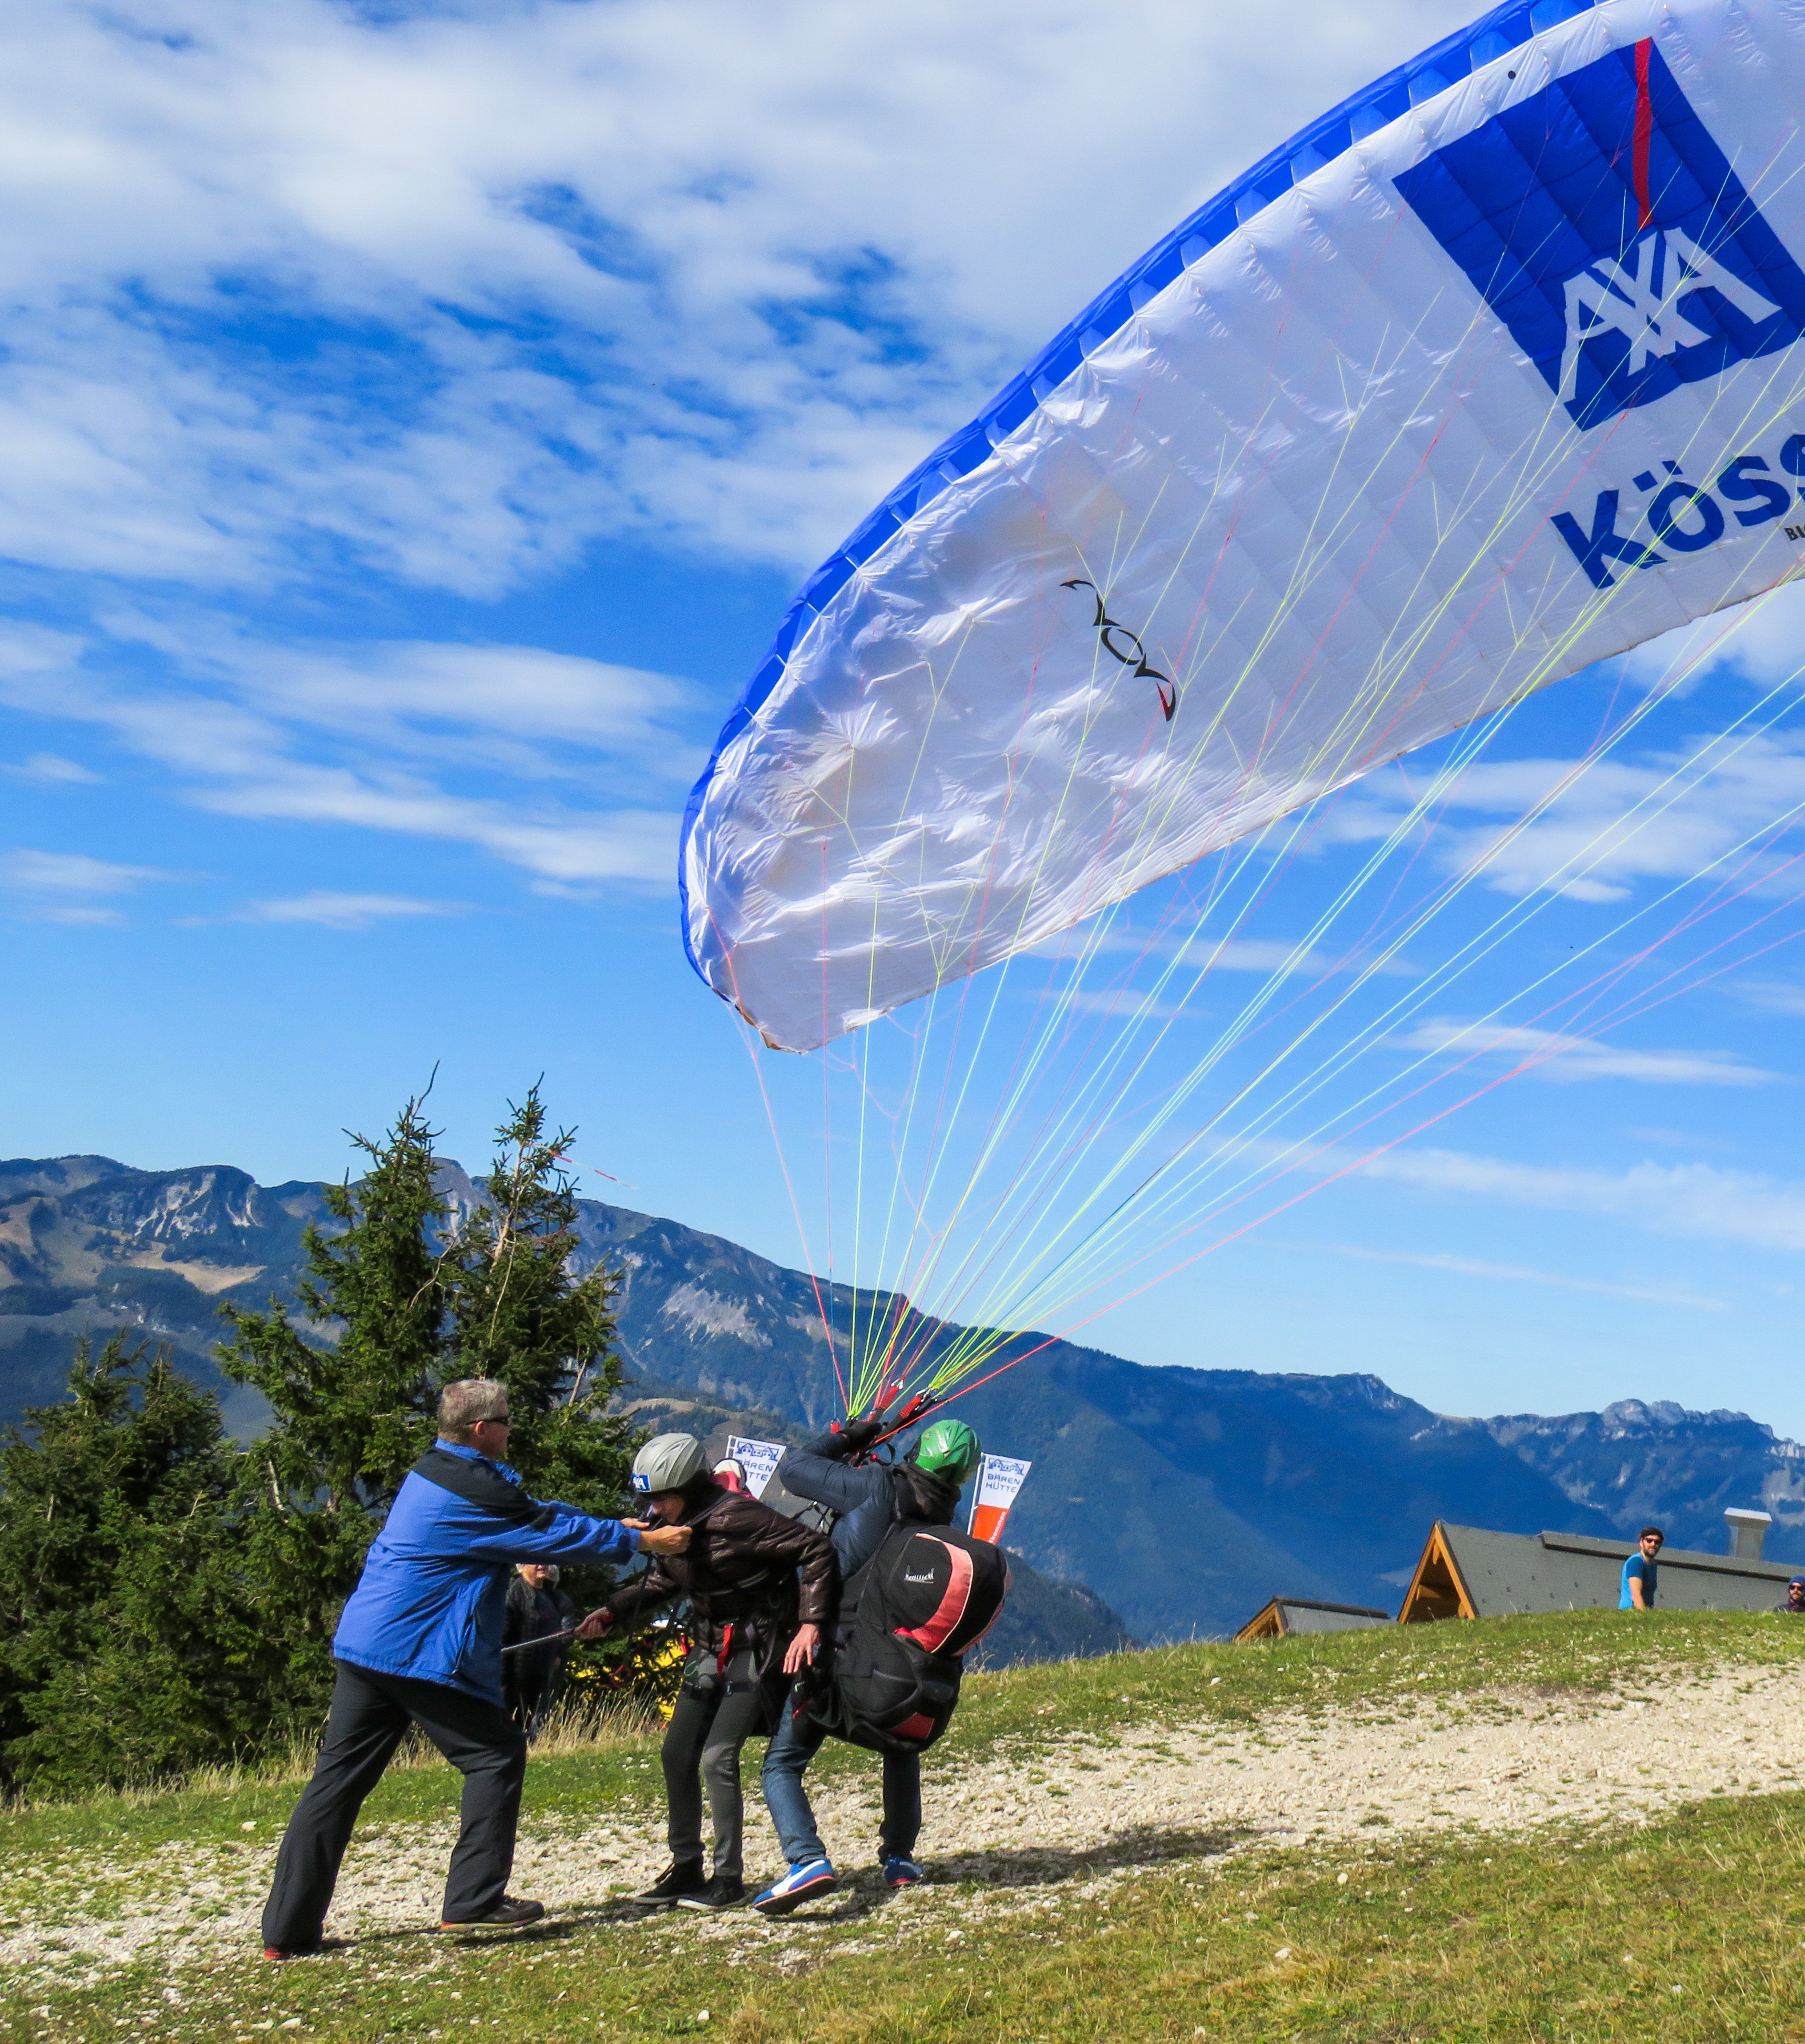
sport, adventure, fly, flight, holiday, freedom, partner, float, extreme sport, toy, parachute, paragliding, help, sports, gliding, mountains, keep, hand in hand, longing, air sports, cohesion, atmosphere of earth, windsports, powered paragliding